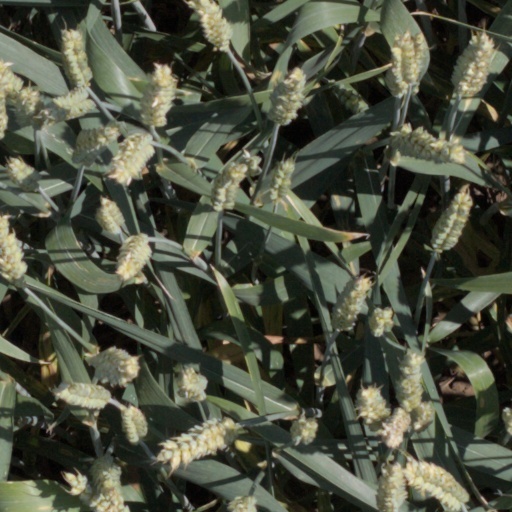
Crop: wheat